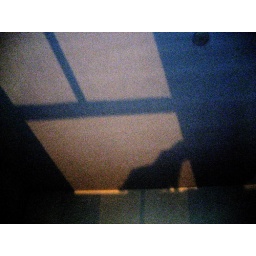
The shadow of the cat miraculously on the ceiling. It was sitting in the window, looking out.